Climate change in New York City

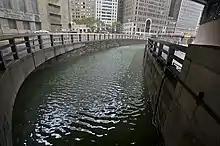
Flooding, Hugh L. Carey Tunnel during Hurricane Sandy

As of 2018, The OneNYC program made progress toward renewable energy reliance; for instance, solar installations have increased six-fold since 2014, $500 million was invested to improve building energy efficiency, and an additional $1 billion allocated to preserving NYC's drinking water.